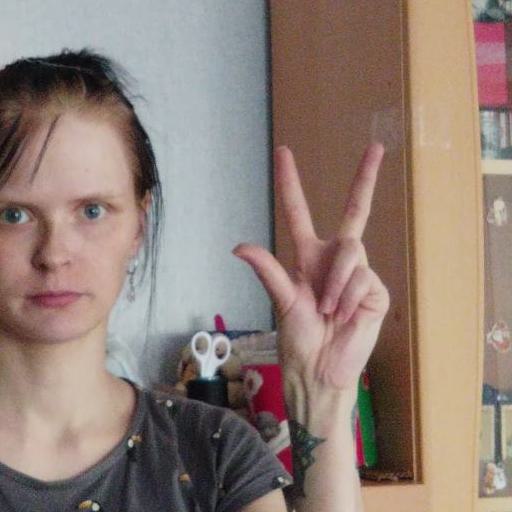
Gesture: three2